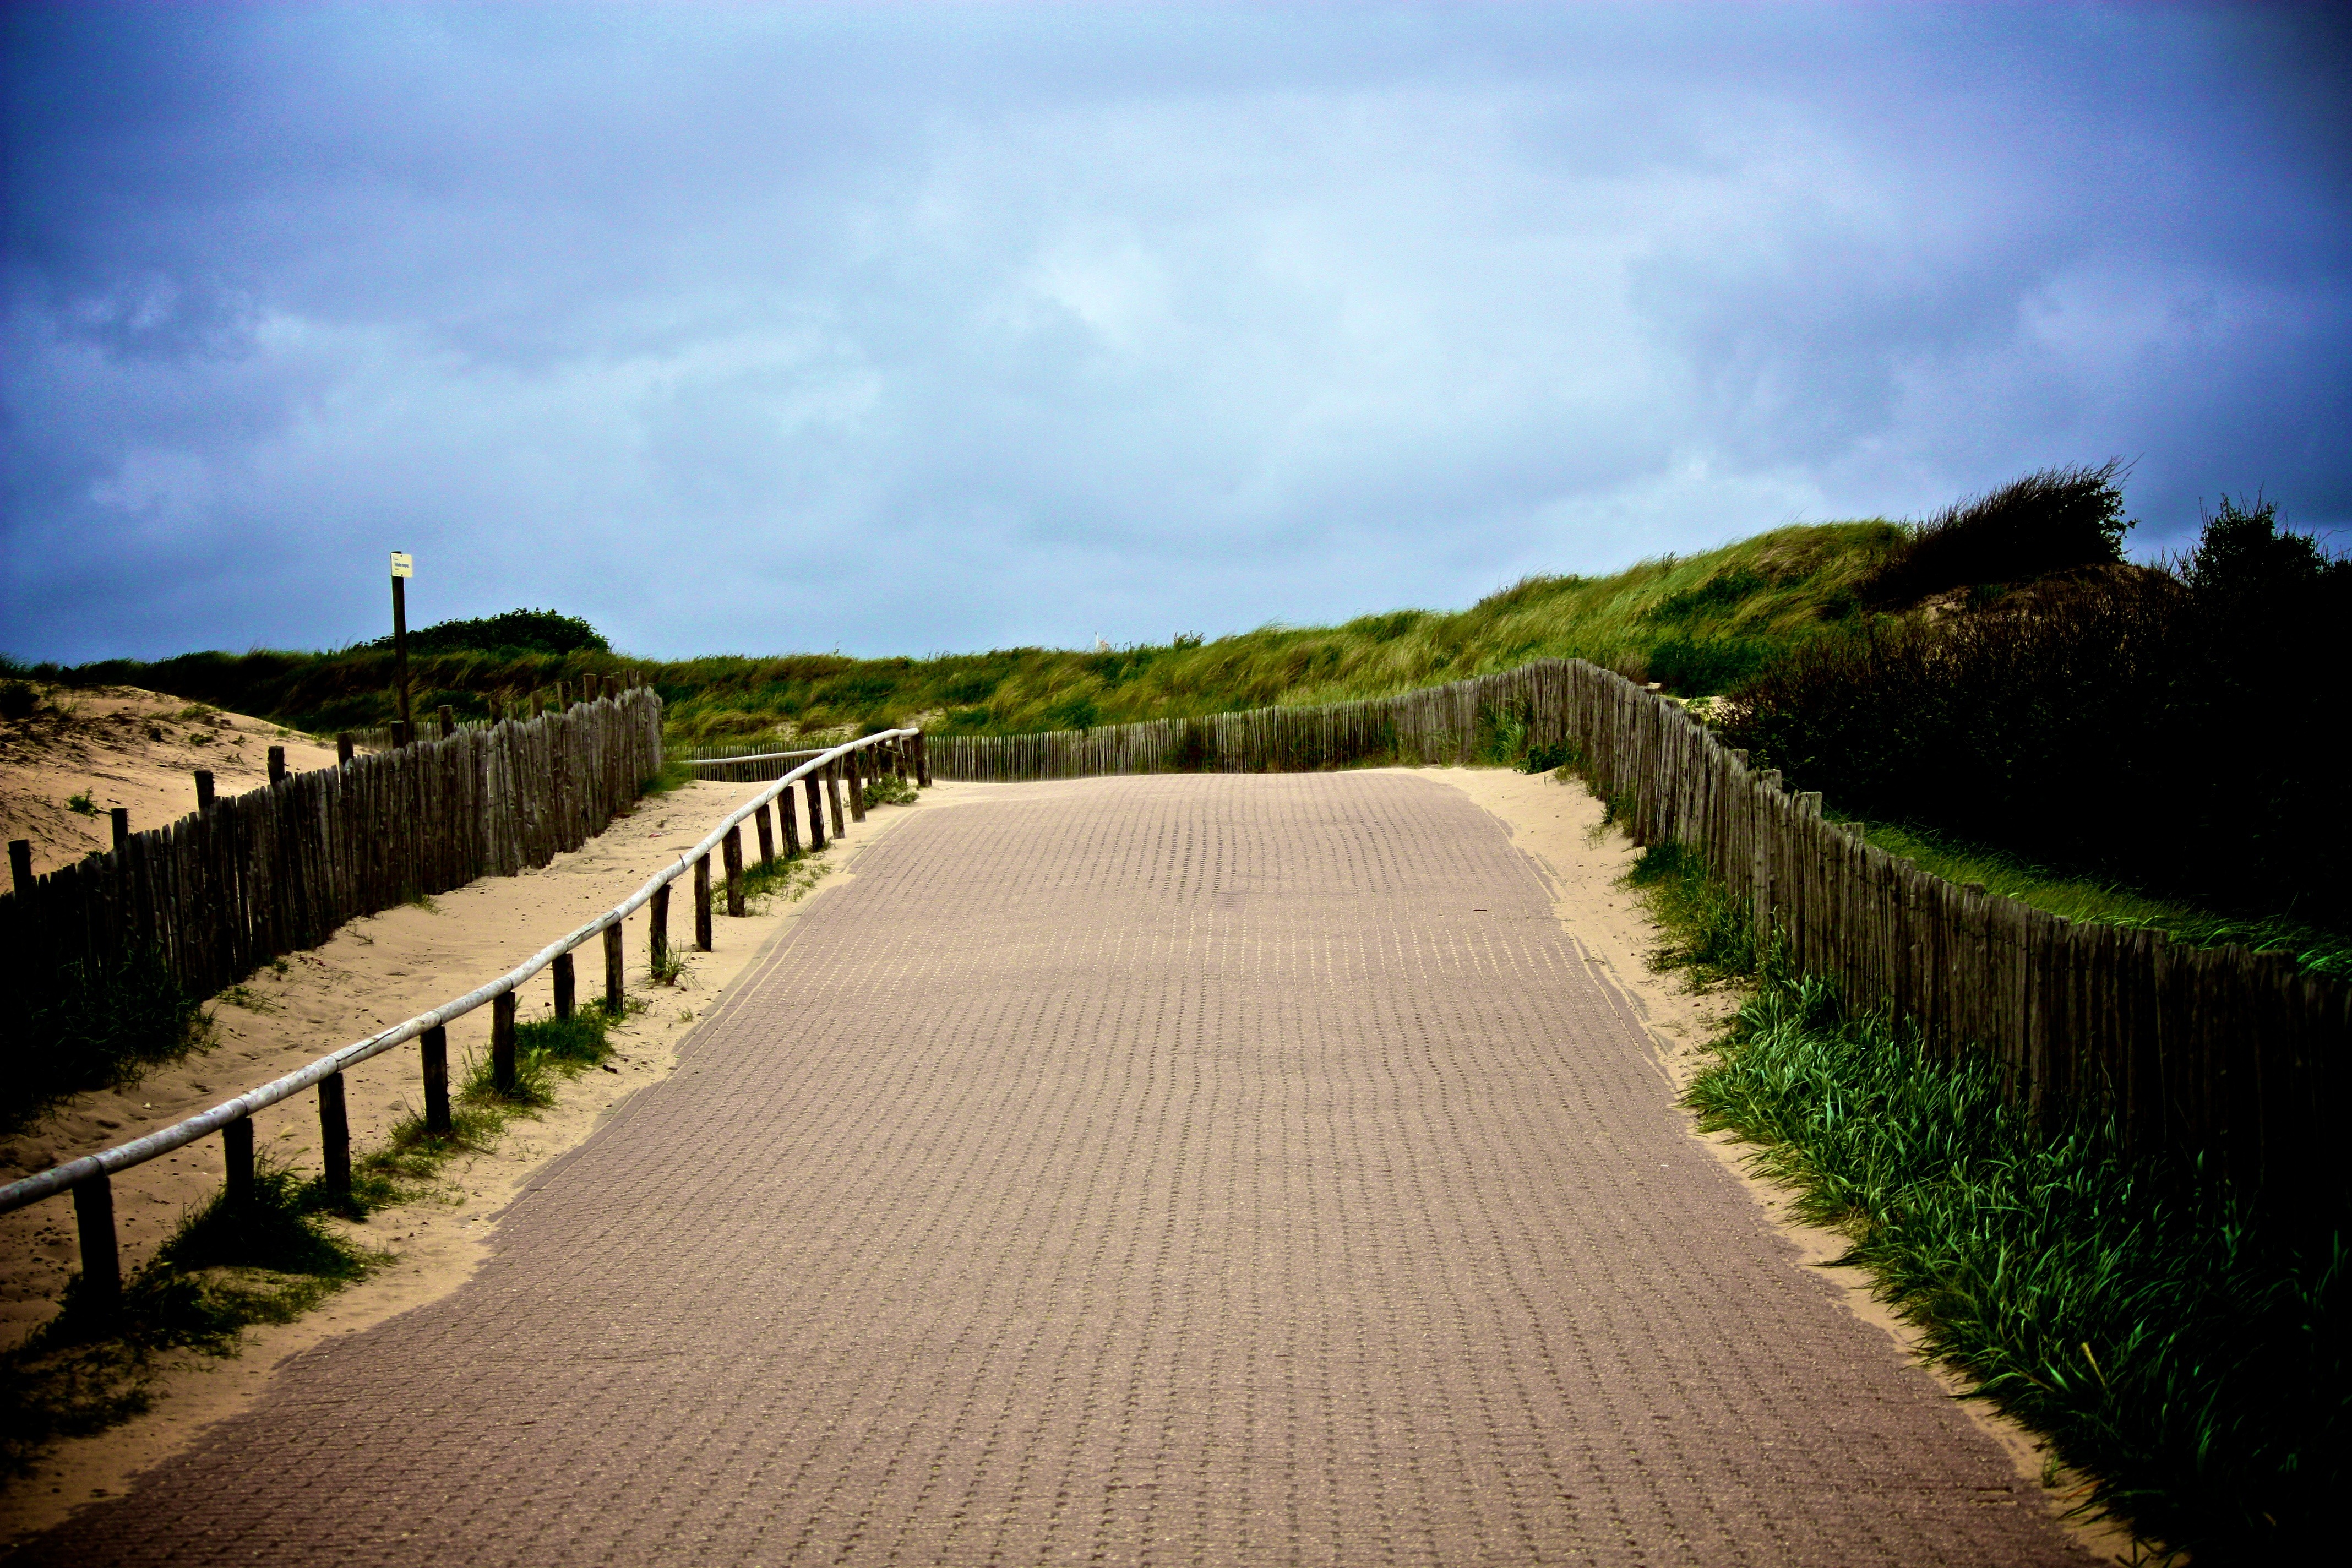
landscape, sea, coast, grass, horizon, cloud, sky, road, sunlight, morning, hill, walkway, agriculture, waterway, holland, netherlands, mood, away, paving stones, rural area, paved